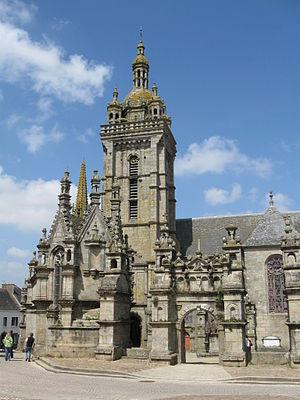
L’enclos paroissial de Saint-Thégonnec est un ensemble architectural religieux au cœur du bourg de Saint-Thégonnec. Cet enclos paroissial est composé d’une porte triomphale, d’un mur d’enceinte, d’un ossuaire, d’un calvaire qui entourent l’église paroissiale Notre-Dame. Il a été bâti entre le XIVᵉ et le XVIIIᵉ siècle et est l’un des monuments les plus visités du Finistère.
Saint-Thégonnec [sɛ̃tegɔnɛk] est une ancienne commune du département du Finistère, dans la région Bretagne, en France, fusionnée à partir du 1ᵉʳ janvier 2016 avec Loc-Eguiner-Saint-Thégonnec pour former la commune de Saint-Thégonnec Loc-Eguiner.